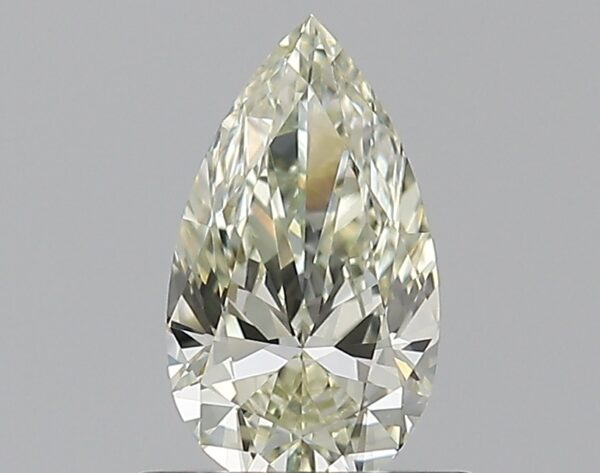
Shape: pear
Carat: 0.55
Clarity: VVS1
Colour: M
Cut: EX
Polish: EX
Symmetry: VG
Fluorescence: N
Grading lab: GIA
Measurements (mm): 7.72 x 4.42 x 2.66